House of the merchant Kudrin

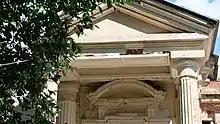

Longtime owners of the house down the street of Schmidt, 10 in Taganrog was Kudrin' family. The house was built in the first quarter of the 19th century by the architect Dupont de Laru. The merchant of the II guild Yakov Kudrin was the owner of the house, his wife called Dominica Avksentyevn. As of 1830, it is known that in a family has raised seven children: 3 boys and 4 girls. After Yakov Kudrin's death at the end of the 1830th years, his son Gabriel began to manage family affairs. The family was engaged in the sale of metal details – hardware. Also in Kudrin' property tree warehouses were registered. Subsequently, Gabriel Kudrin became the representative of merchants in the commercial court. It is known that later time Kudrin' family left the affairs in Taganrog and moved to Kharkiv. But one of Gabriel's brothers – Anton Yakovlevich Kudrin – having got the legal education in Kharkiv, returned to Taganrog. In 1864 it took Ksaveriya Iosifovna Yablunovskaya in the wife. They gave birth to the son Yakov. Anton Yakovlevich Kudrin died in 1901, successors of the house down the street of Schmidt, 10, became Nina Kudrin and Augustine Popov. It is known that in 1910 in the house there lived the director of Commercial school Evgeny Mikhaylovich Garshin.